Peter rehra

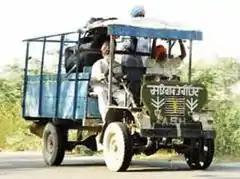
A Peter Rehra as commonly seen on village Roads in Punjab. Notice the buffalo in its hold.

A , is a type of locally-made jugaad vehicle used in rural Punjab and other Northern Indian states. It is, of course, not meant for high-performance, but for sheer economy, as it is easily able to carry twenty to twenty-five adults (plus their luggage), but mostly cannot move at more than 25 km/h. There has been instances when Punjab Police themselves used this to carry a whole Maruti 800 (which they could not drive out of court orders)